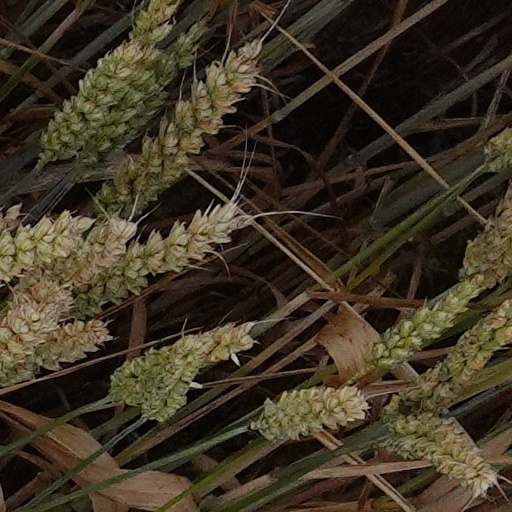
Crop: wheat